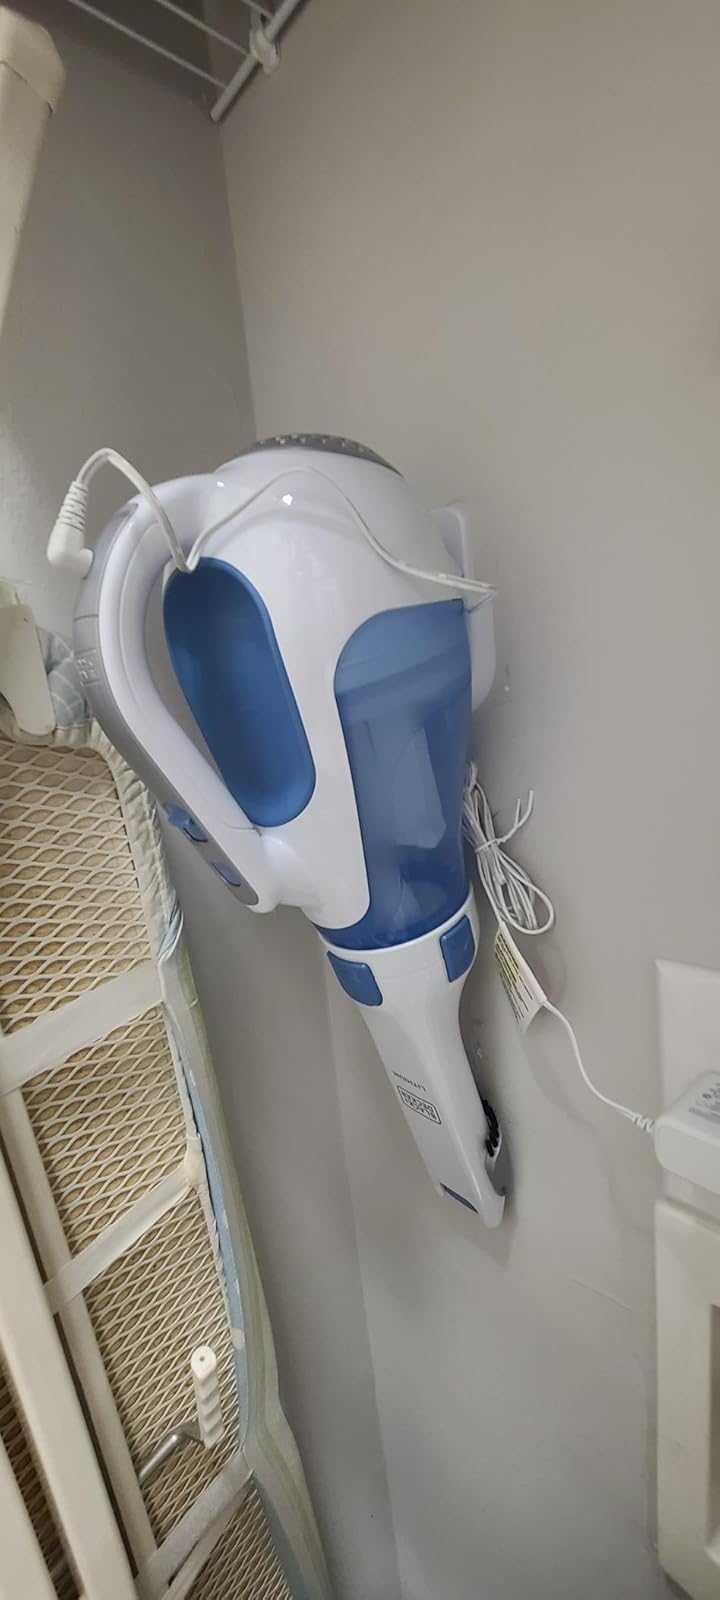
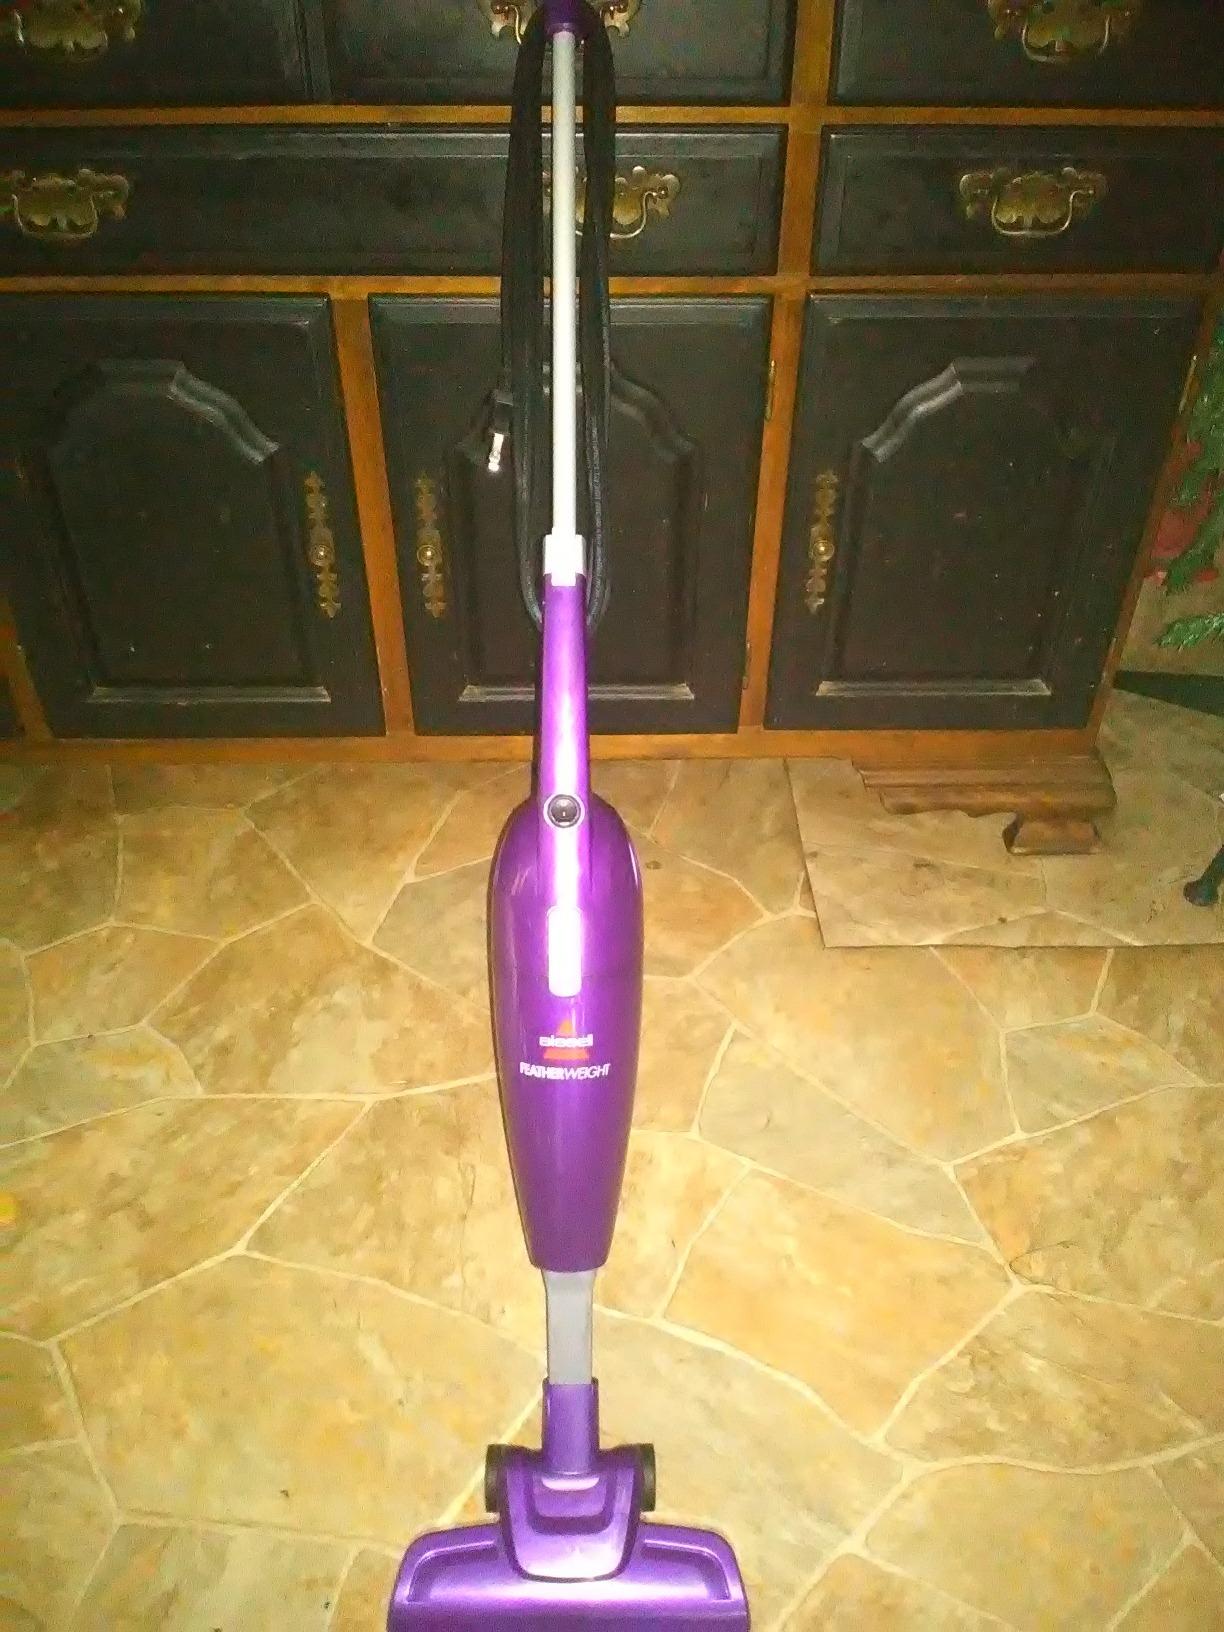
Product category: items_vacuum
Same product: no